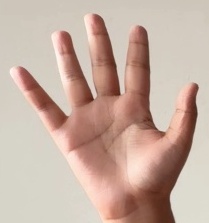
ASL sign: 5